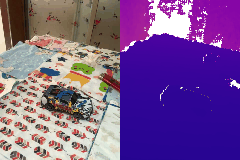
Label: car